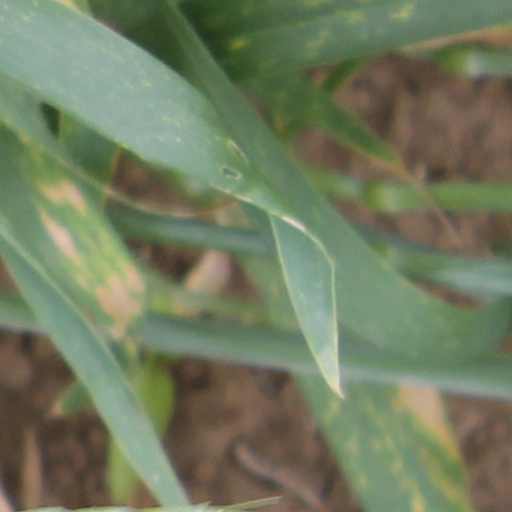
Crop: wheat